Treaty of Shimoda

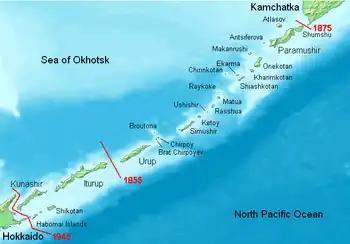
Successive borders in the Kurils.

Although Putiatin was lionized after his return to St Petersburg, and was elevated to the title of Count, he was also criticized for the lack of a commercial agreement with Japan, and was forced to return in 1857 and again in 1858 to negotiate new treaties, which expanded on Russian commercial rights and extraterritoriality. One of the most important features of the 1855 Treaty of Shimoda was the agreement that the Kuril Islands were to be divided between Russia and Japan at a line running in between Etorofu and Urup, and the treaty is still frequently cited to this date by the Japanese government as one of its justifications in the current Kuril Islands dispute.